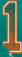
Number: 1